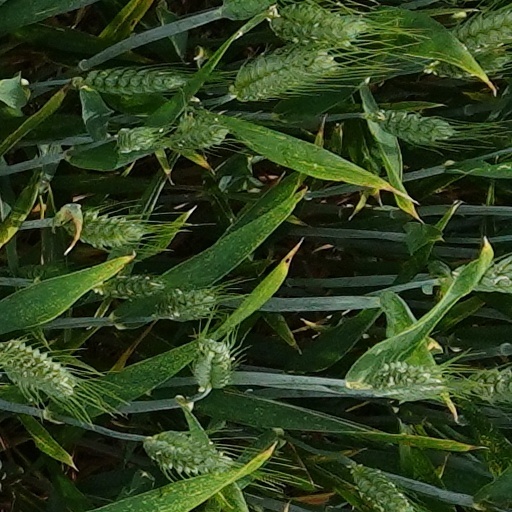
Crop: wheat